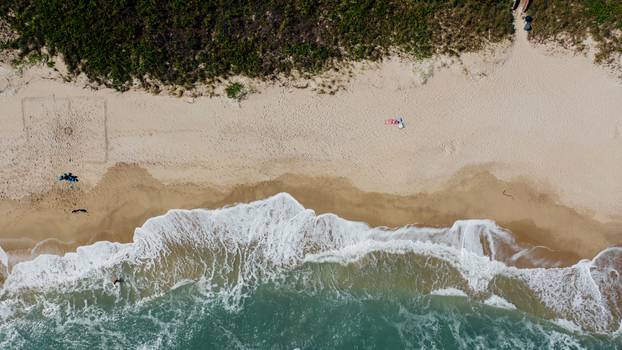
Label: No Watermark